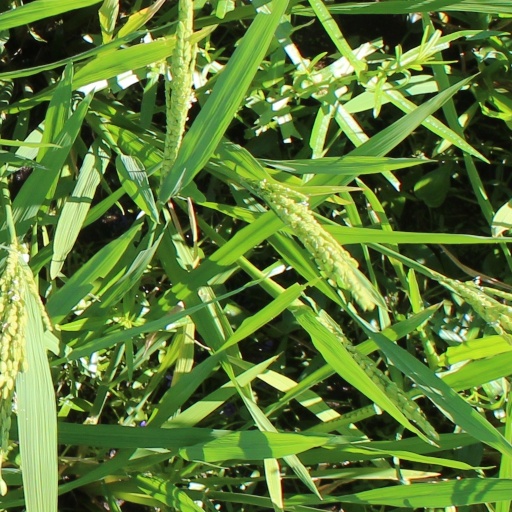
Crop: rice